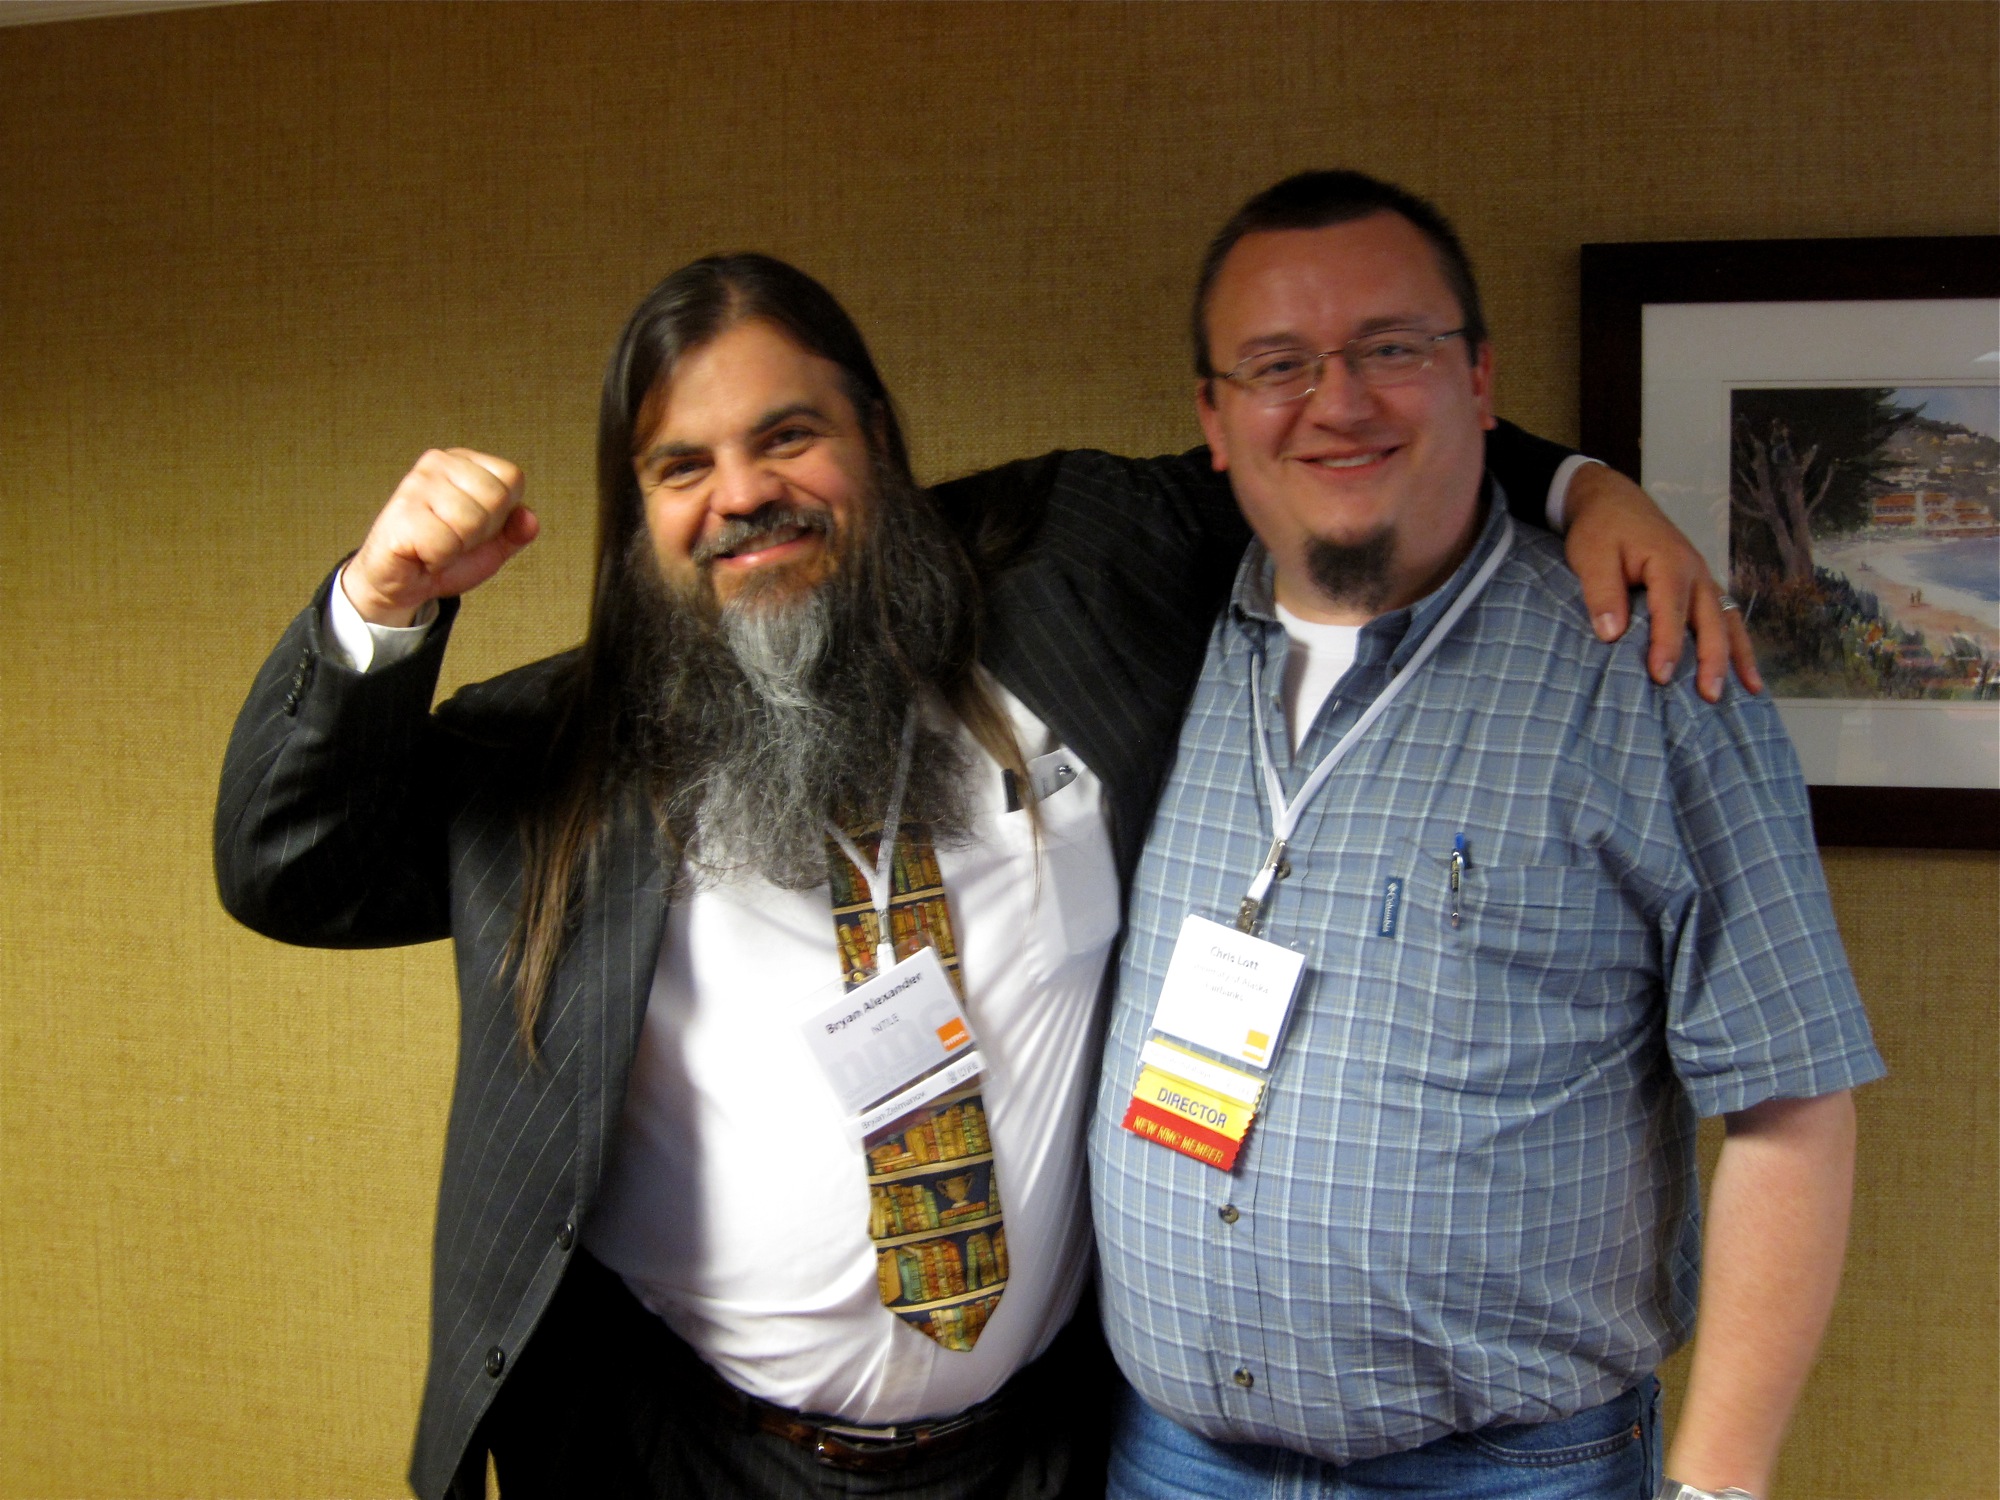
person, nmc2009, facial hair